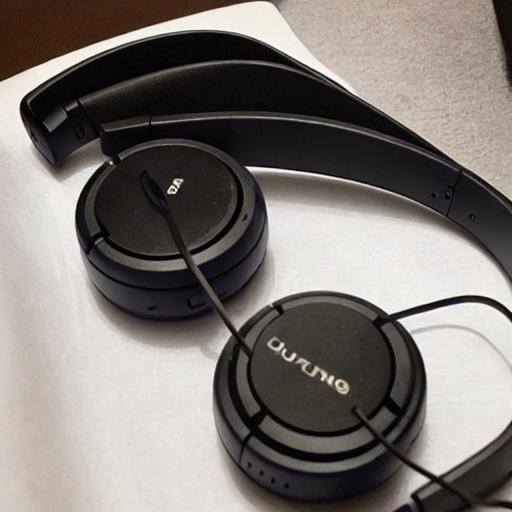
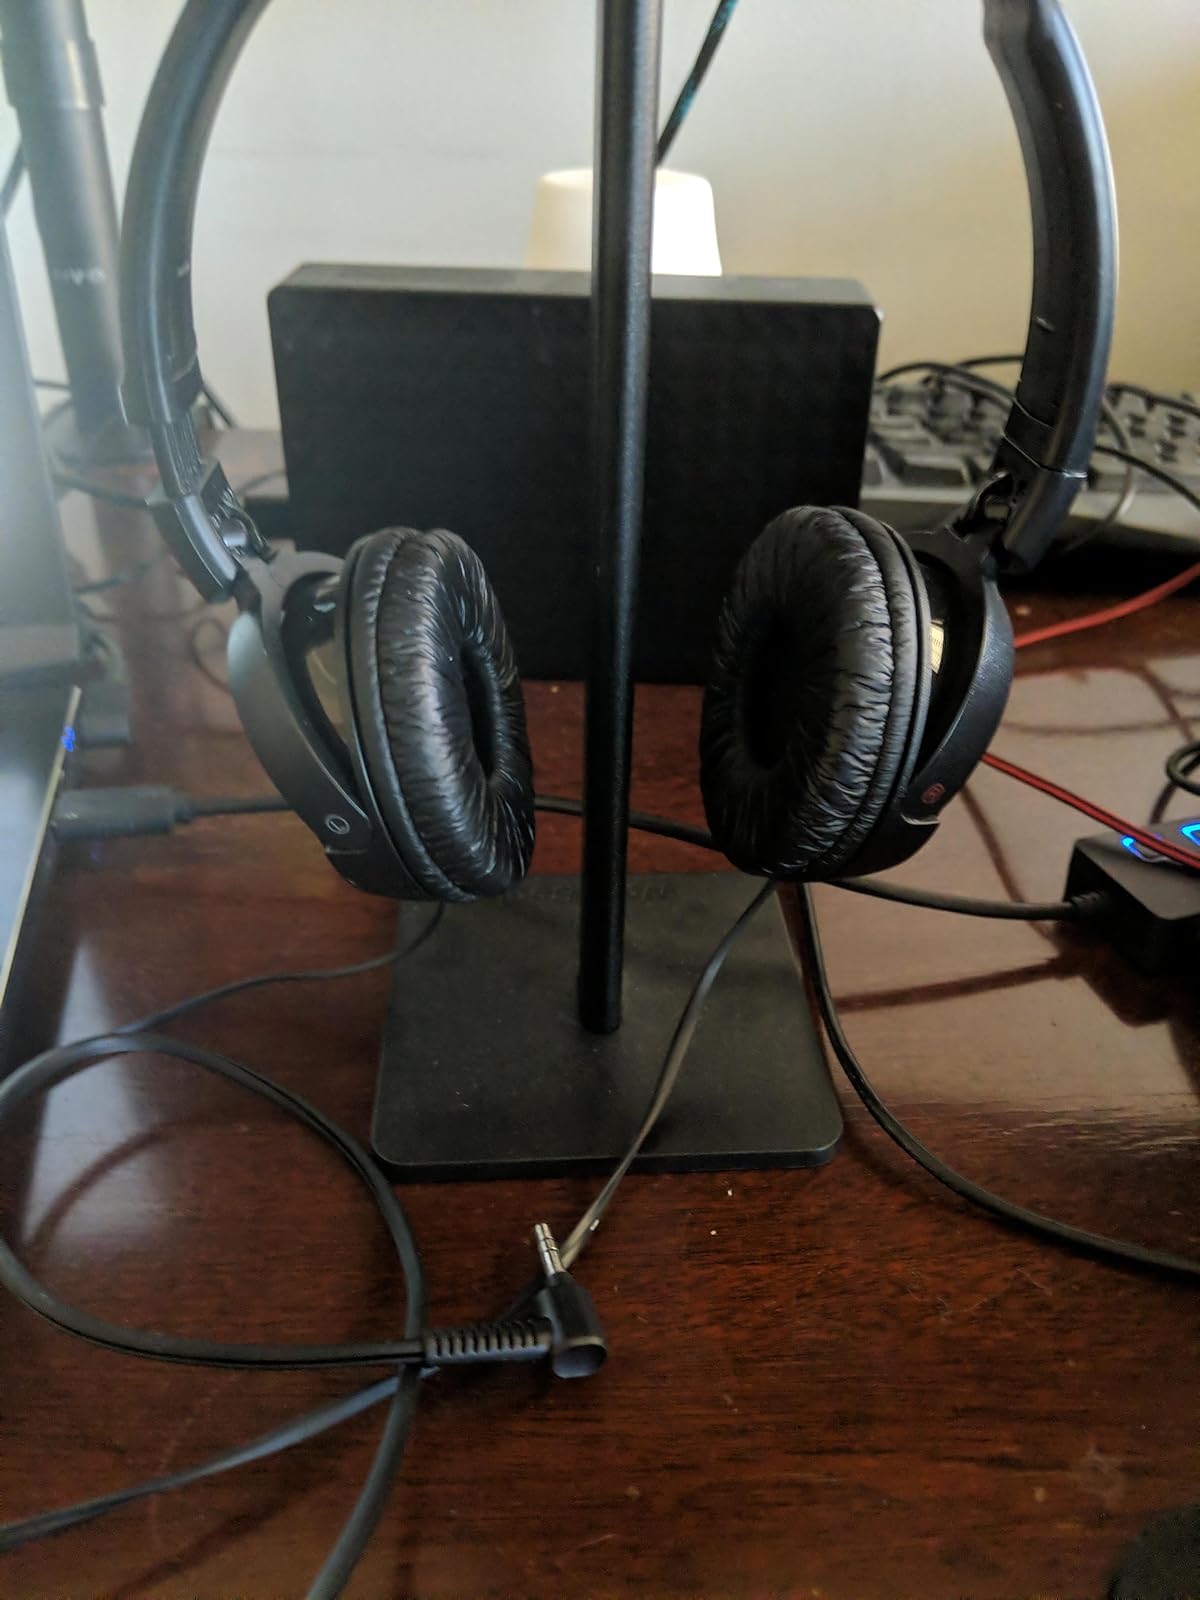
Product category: headphones
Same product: no